Access Bank Group

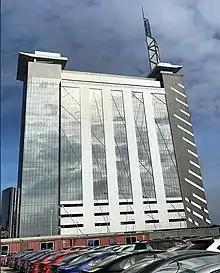
Access Bank headquarter in Lagos.

The headquarters of Access Bank Group were previously located at Plot 999c, Danmole Street, Off Adeola Odeku/Idejo Street, Victoria Island, Lagos, Nigeria.